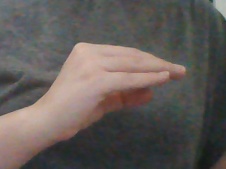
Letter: jeem